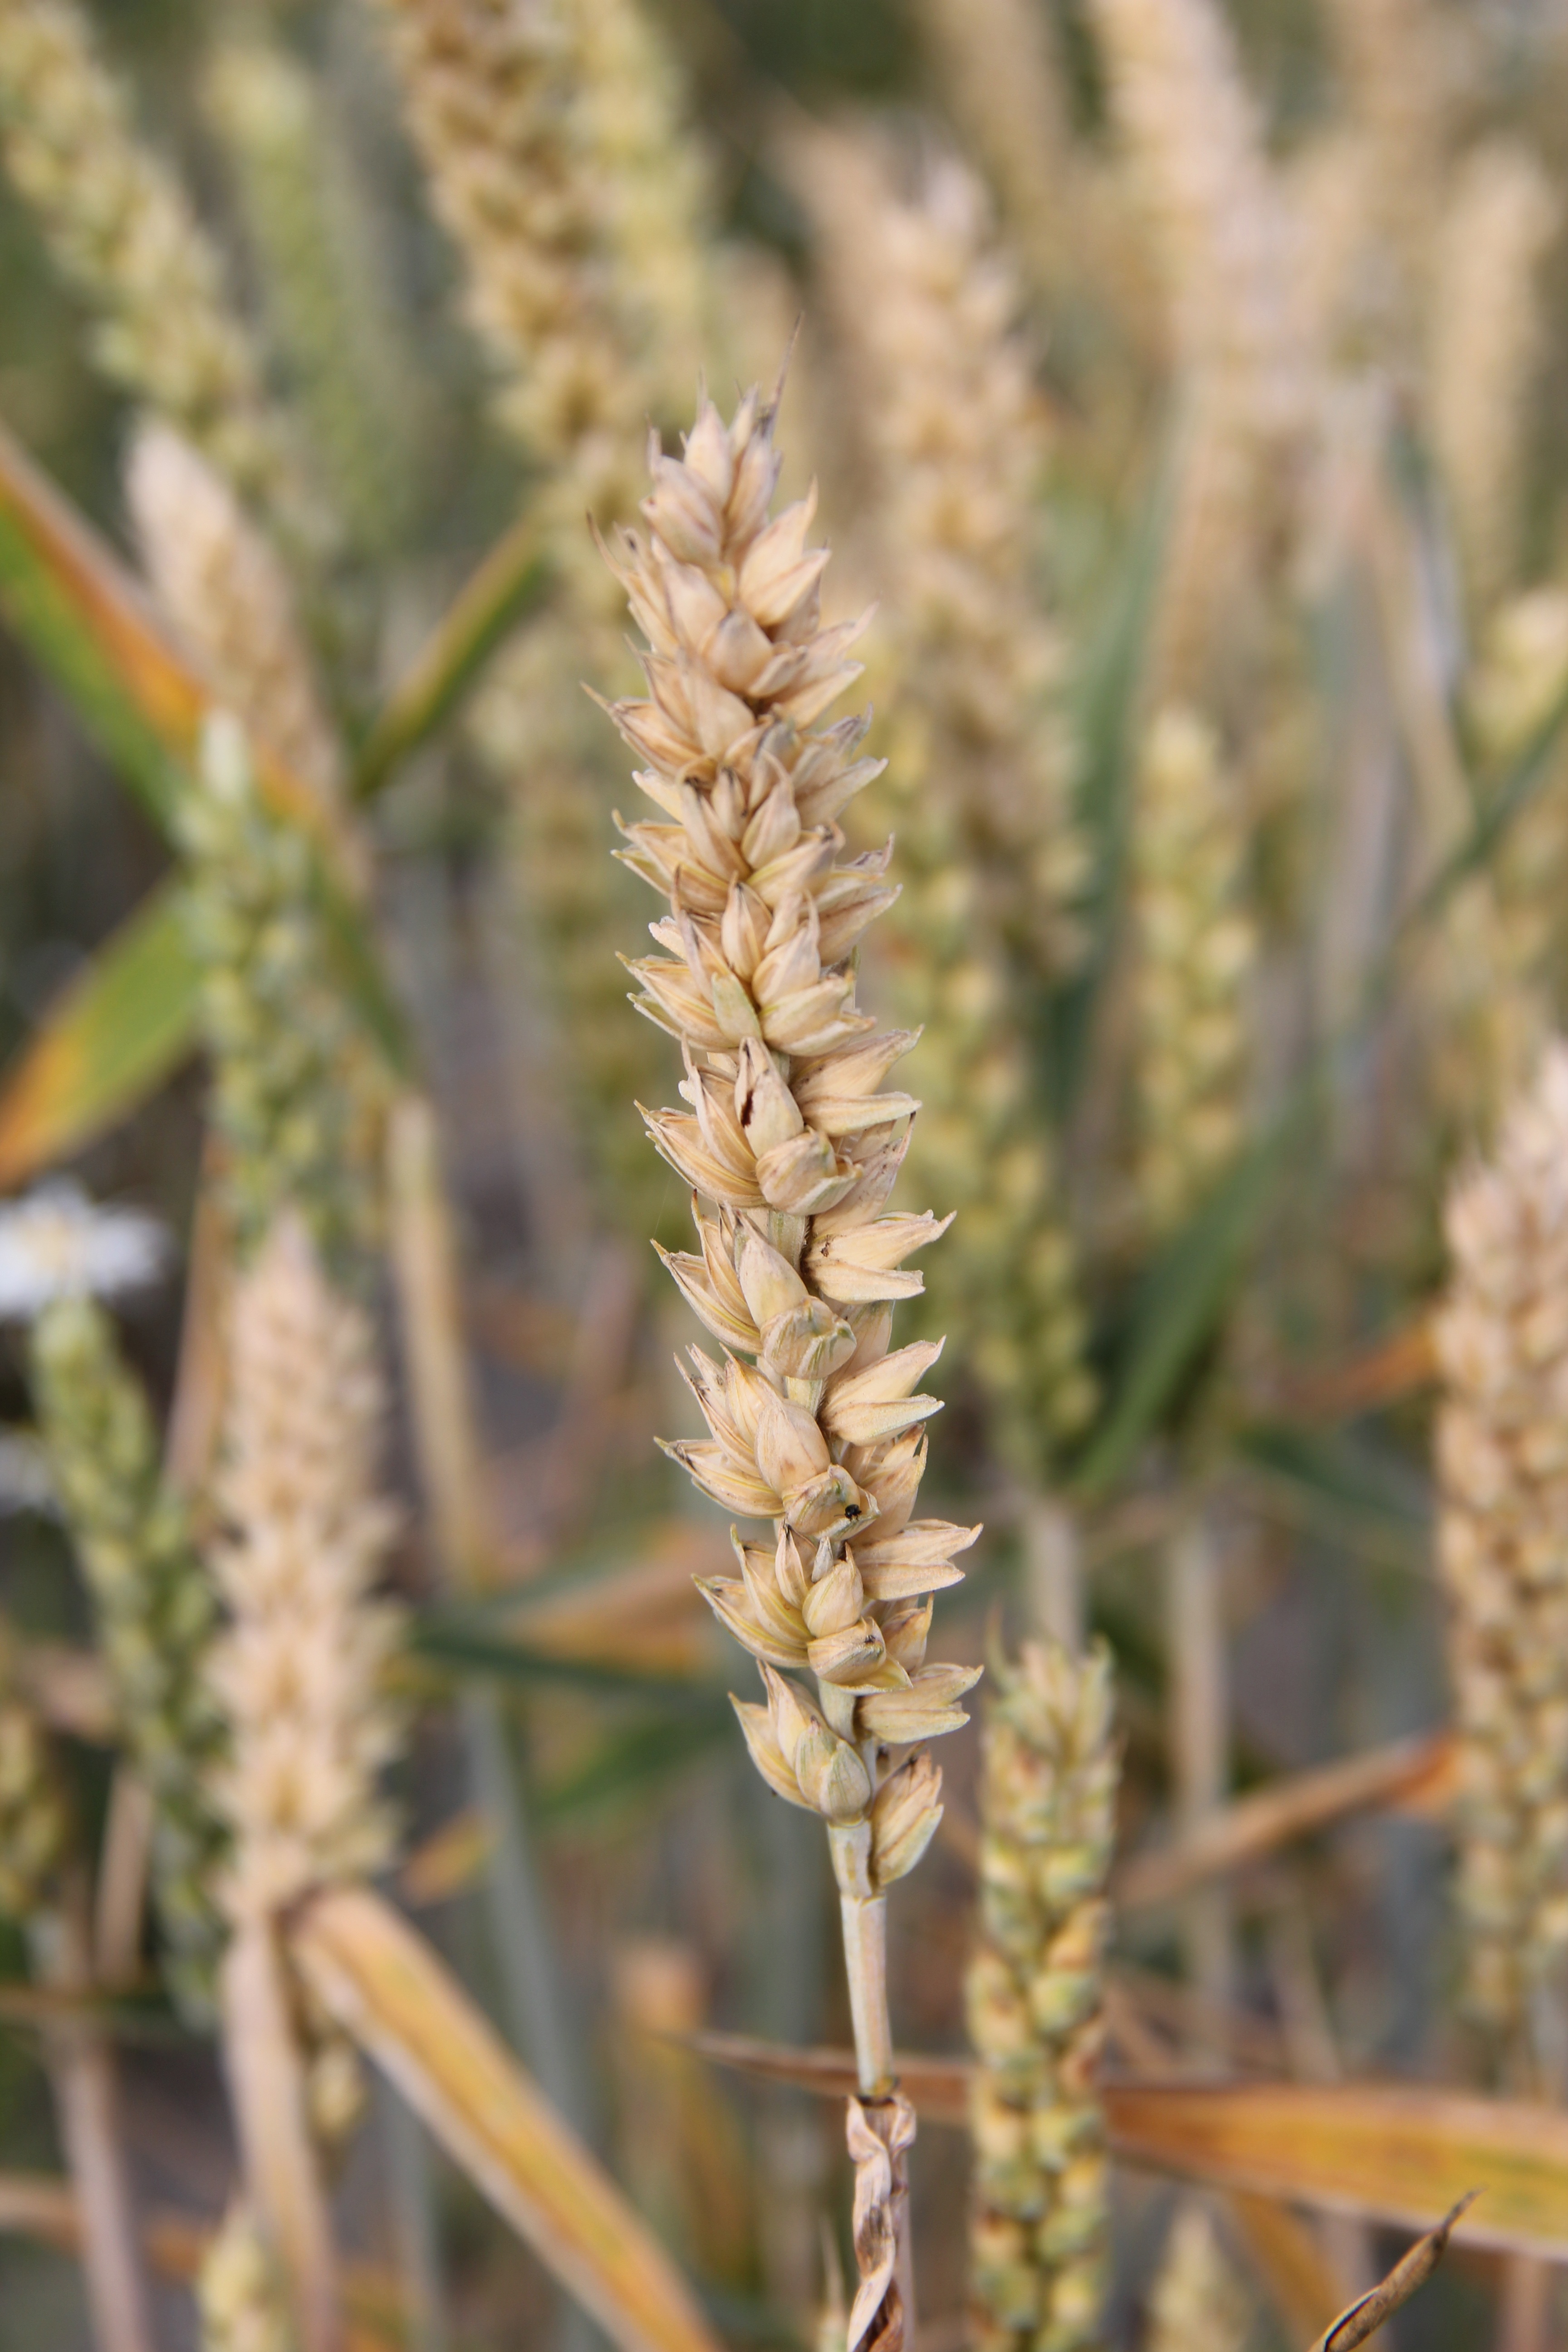
plant, wheat, grain, countryside, flower, food, crop, botany, agriculture, flora, farmer, beige, sweden, go, flowering plant, grass family, plant stem, land plant, foxtail lily, neottia nidus avis, wheat grain